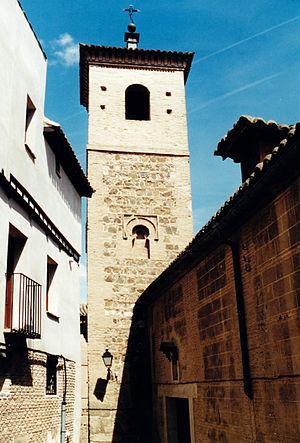
Espagne - Tolède - Église San Bartolomé de Tolède
L'église San Bartolomé est une église de style mudéjar située à Tolède, capitale de la province espagnole du même nom et de la communauté autonome de Castille-La Manche.